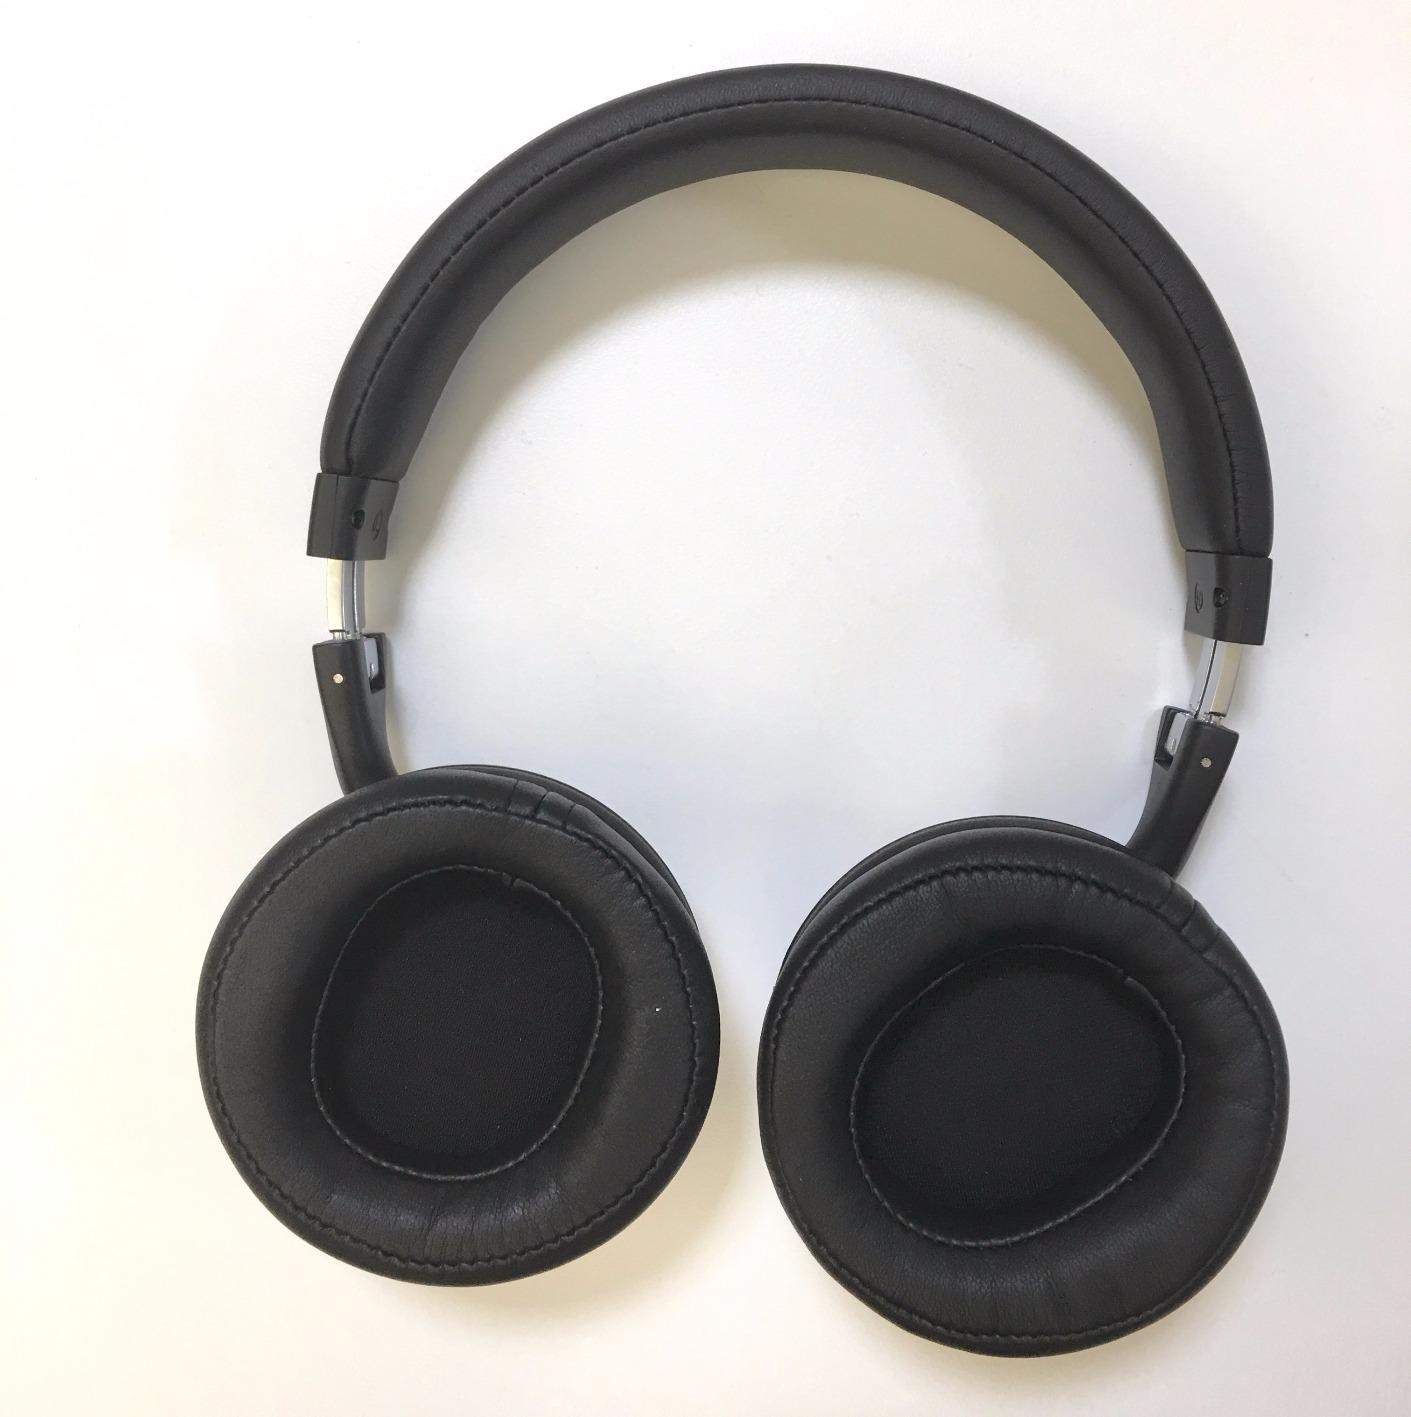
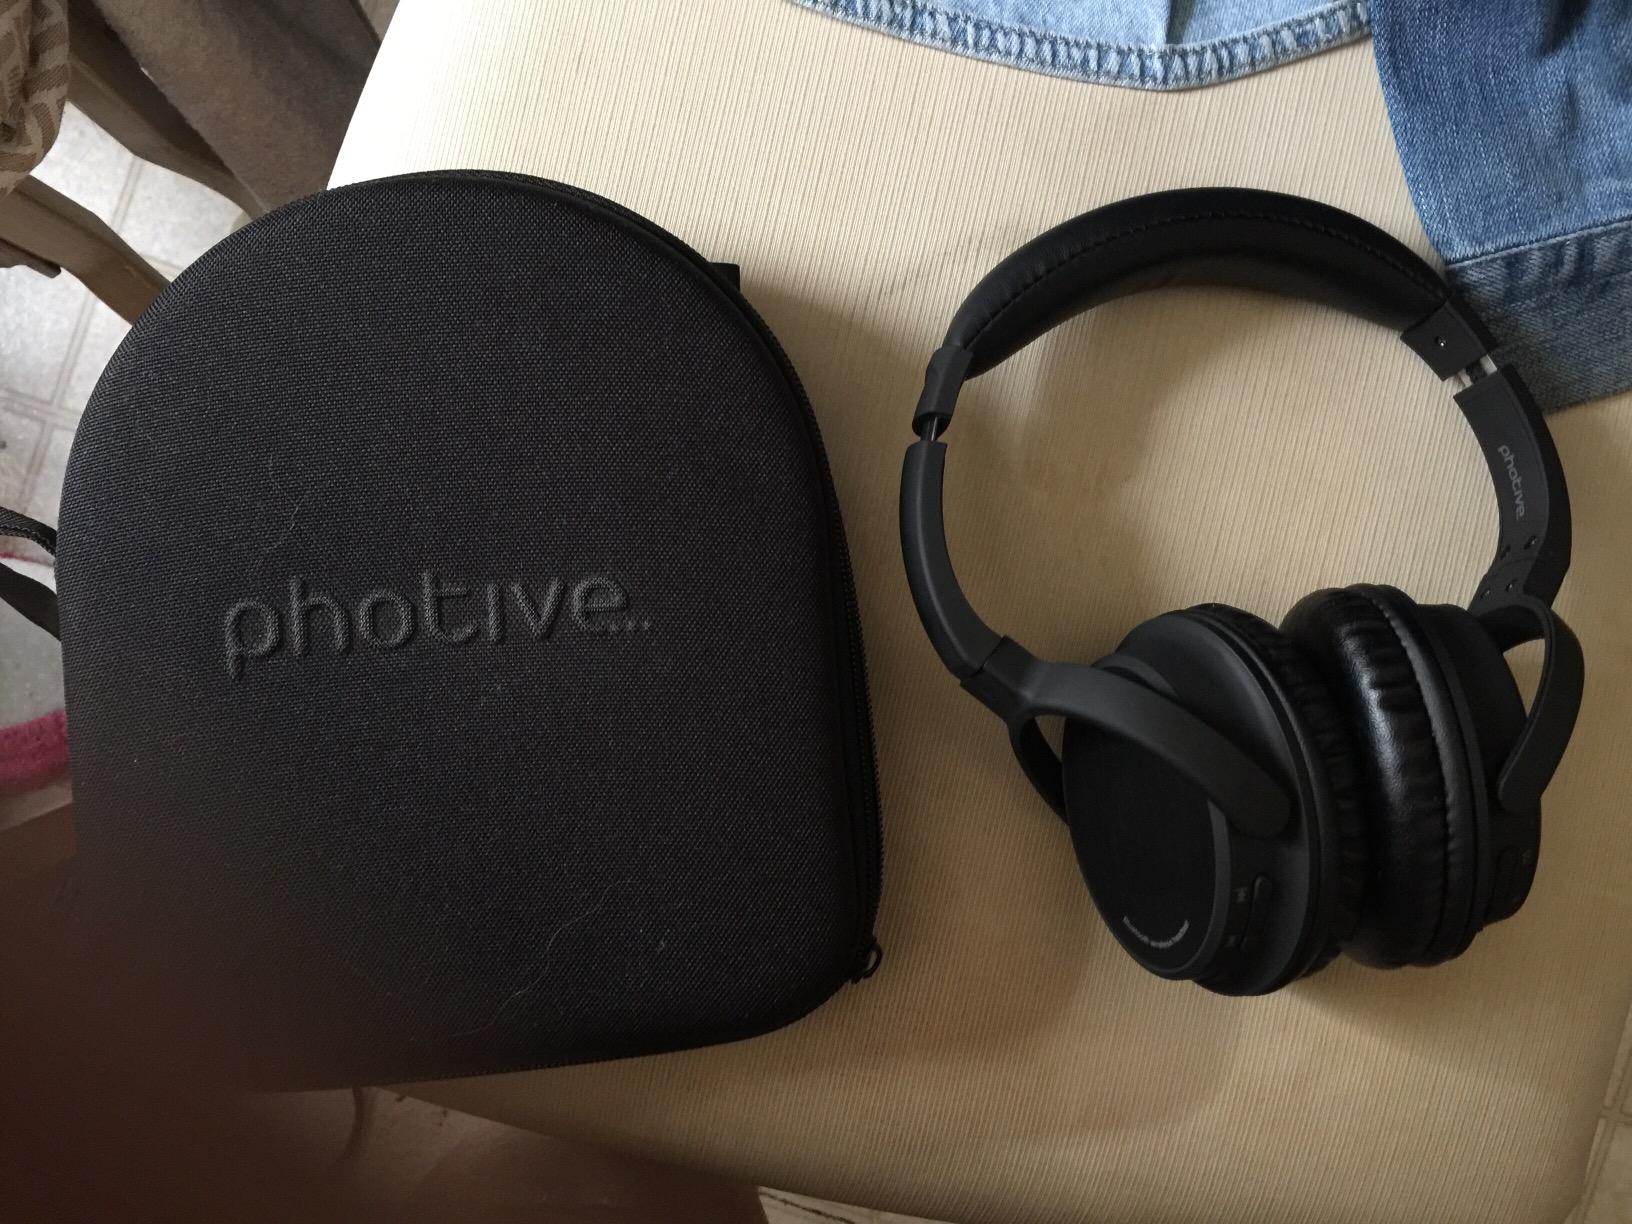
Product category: headphones
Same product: no